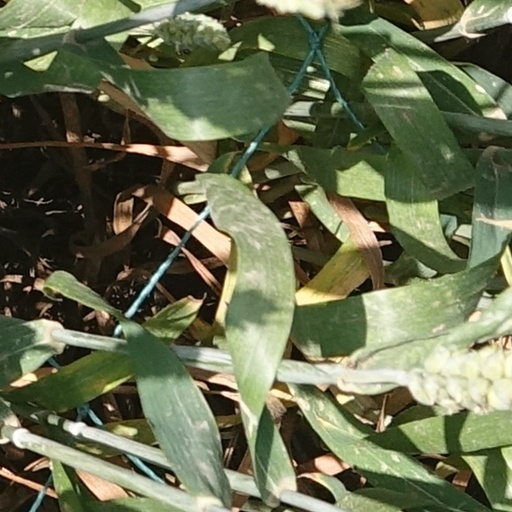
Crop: wheat